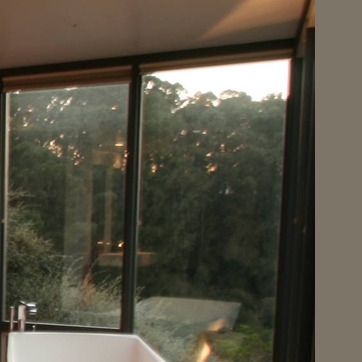
Material: glass